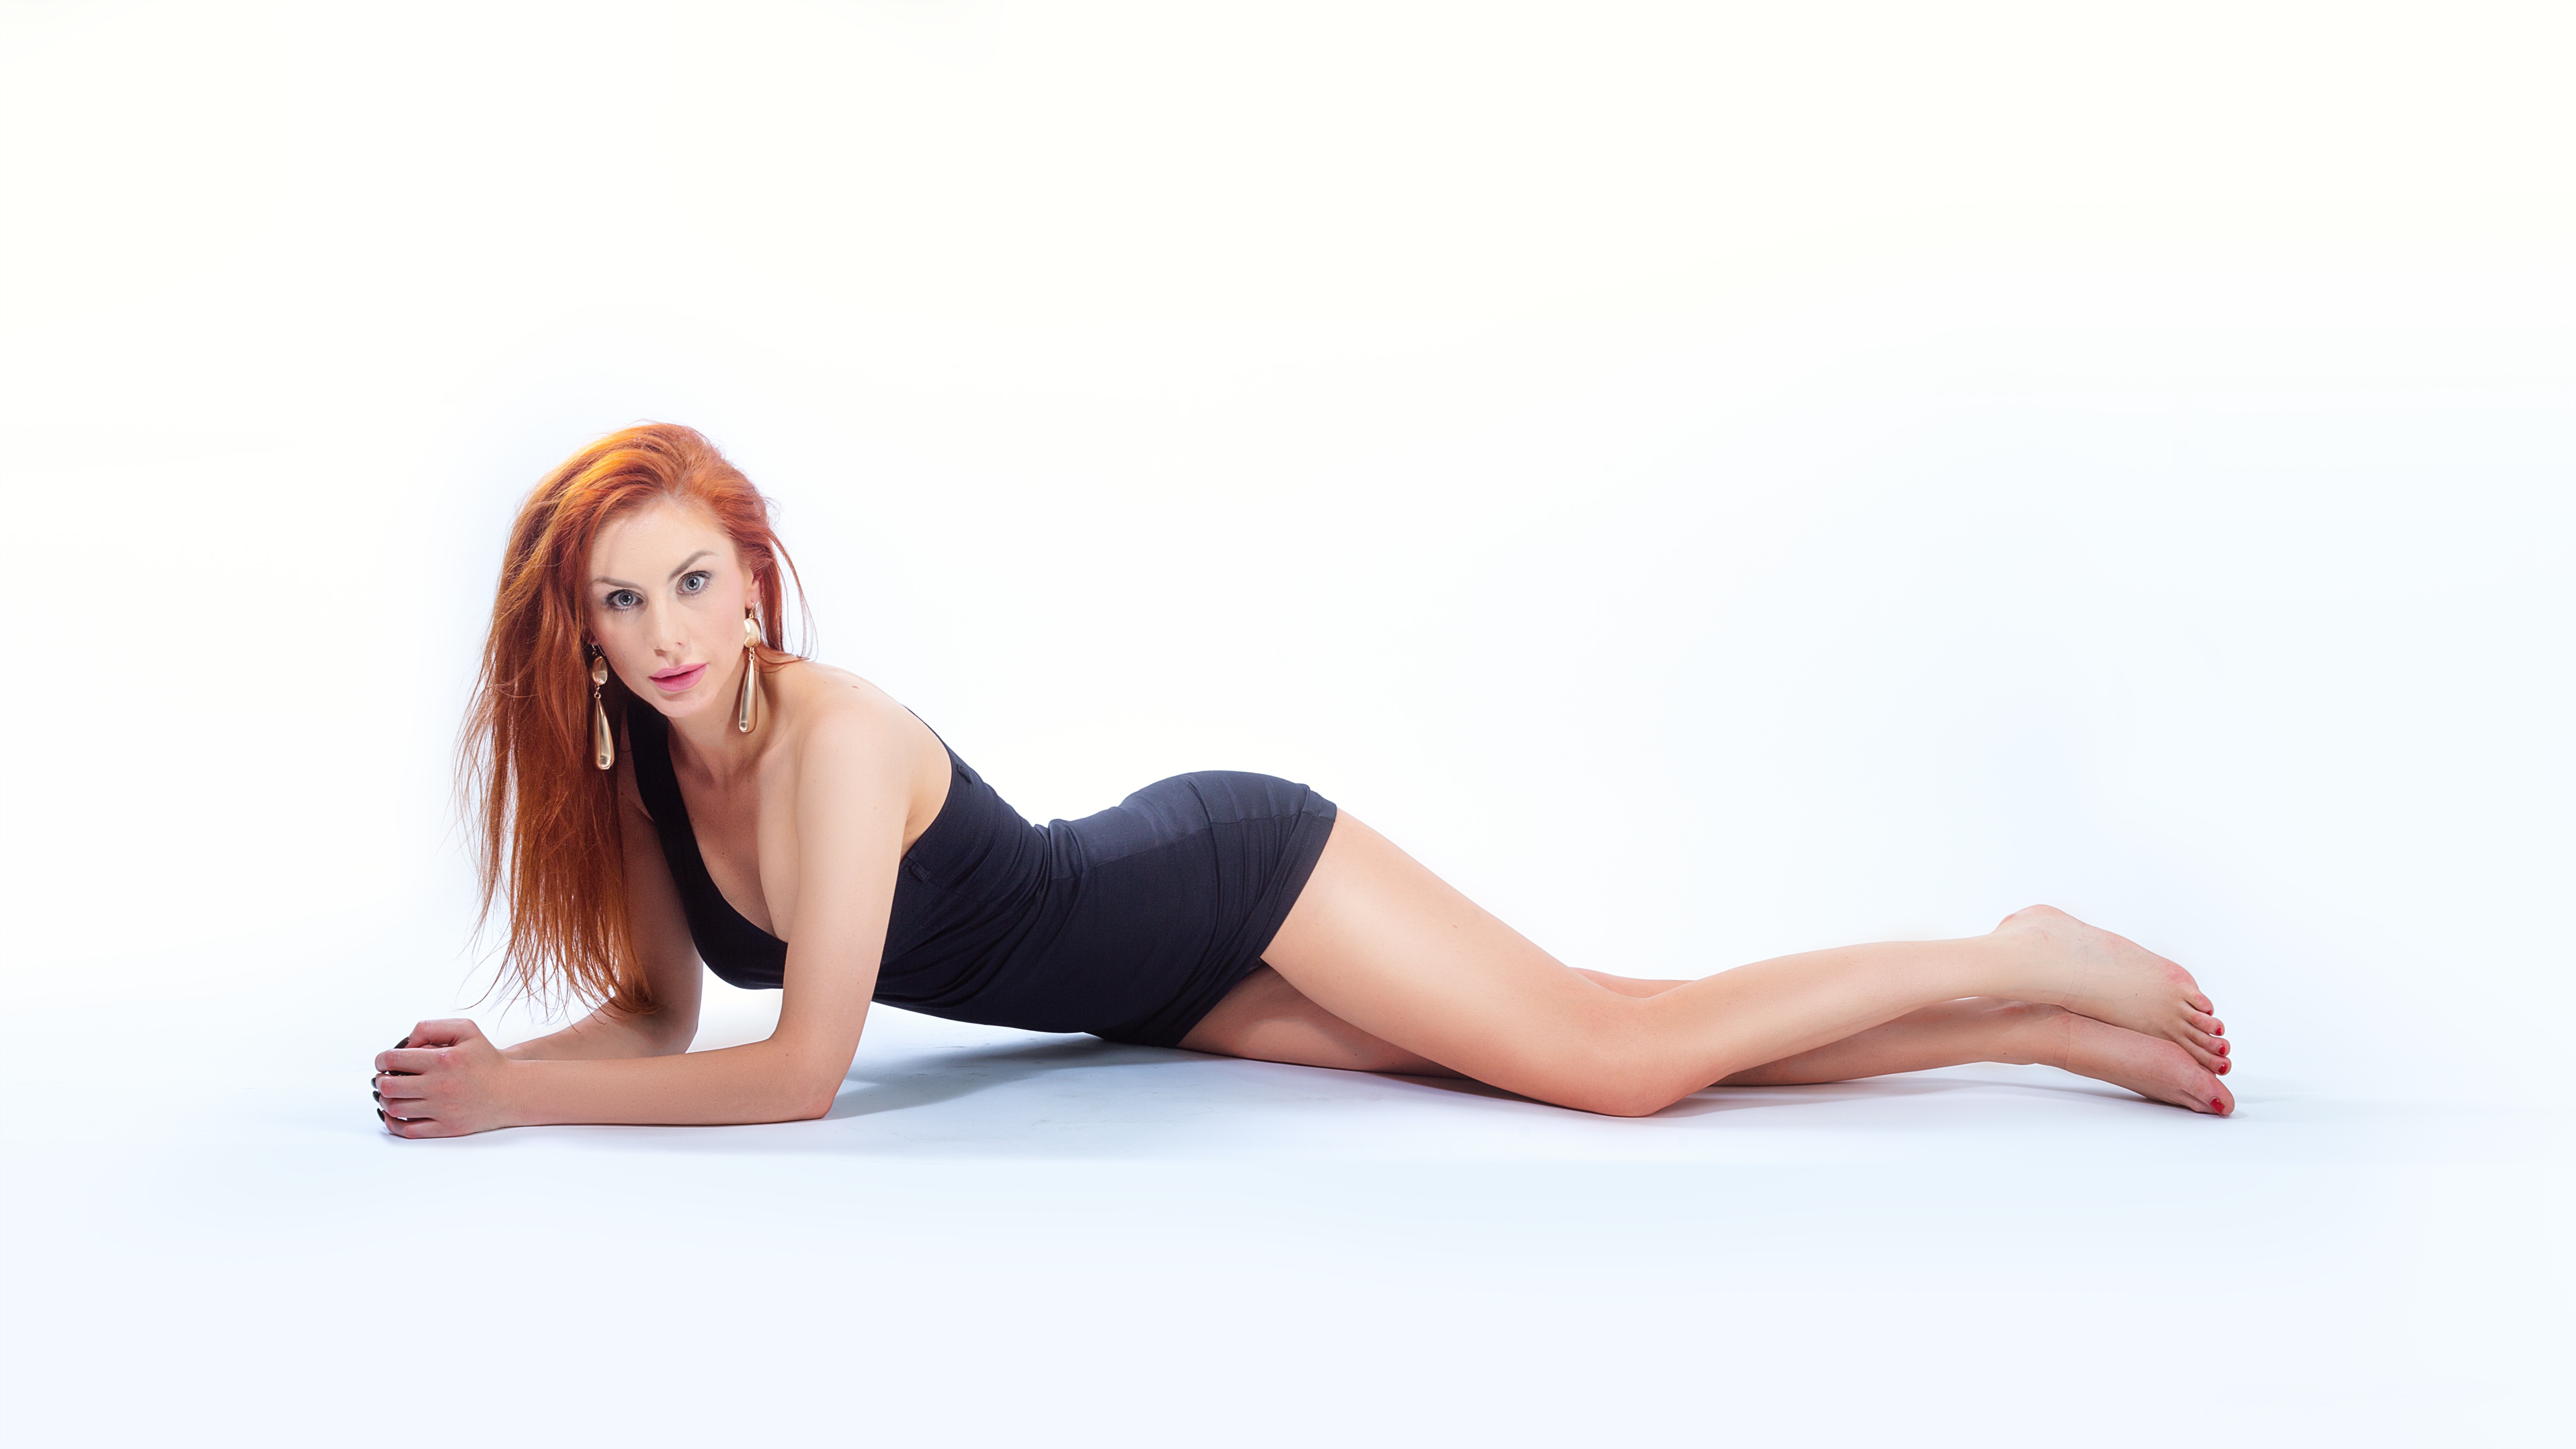
notebook, work, hand, girl, hair, street, view, city, diary, leg, love, portrait, model, young, finger, sitting, park, office, studio, fashion, black, arm, modern, muscle, shirt, pancake, makeup, long hair, stroll, human body, pants, eyes, sports, legs, bright, thigh, redhead, beauty, beautiful, sexy, style, elegant, moscow, blond, russia, nudity, posture, costume, photoshoot, glamour, white background, abdomen, photo shoot, the girl, physical exercise, sense, business lady, in the black, in glasses, fashionable girl, four of a kind, human positions, human action, physical fitness, in tight, mini dresses